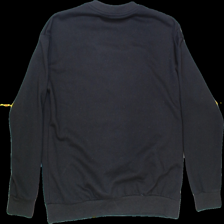
View: back
Type: Sweater
Category: Ladies
Brand: Not Applicable
Colors: Black
Material: 42%cotton 58%polyester
Pattern: Logo print
Size: S
Trend: No trend
Stains: No
Price range: 50-100
Recommended usage: Reuse